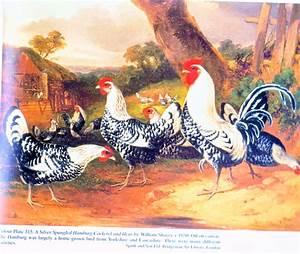
Label: chicken